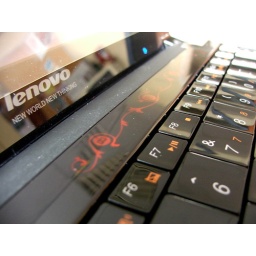
Lenovo Ideapad U110 lost in the office - The glossy keyboard